Danny Espinosa

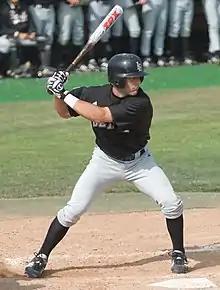
Espinosa at Long Beach State in 2007

The Washington Nationals selected Espinosa in the third round, with the 87th overall pick, of the 2008 Major League Baseball draft. Espinosa made his professional debut with the Vermont Lake Monsters of the Low–A New York-Penn League, where he batted .328. The following year he was promoted to the Potomac Nationals of the High–A Carolina League, and hit .264 with a .375 on-base percentage while hitting 18 home runs with 72 runs batted in and 29 steals, and was a High-A and Carolina League All Star. He began 2010 with the Harrisburg Senators of the Double–A Eastern League, hitting .262 with 18 home runs, before being promoted to the Syracuse Chiefs of the Triple–A International League. With Syracuse, he hit .295 with four home runs and was just the second player in all of organized baseball to reach 20 home runs and 20 stolen bases in 2010. At Syracuse, Espinosa, who had played shortstop for his college and minor league career, was shifted to second base, since Ian Desmond was already playing shortstop for the Nationals.